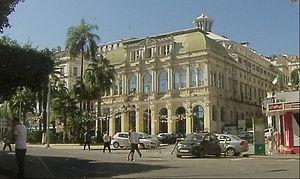
Theatre National Algérie Mahieddine Bachtarzi
La wilaya d'Alger est une subdivision administrative algérienne située dans l'Algérois. Son chef-lieu est Alger.